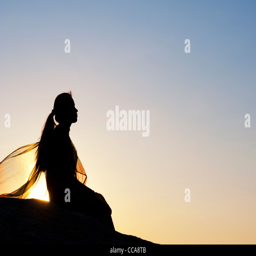
girl sitting all alone on a rock at sunset .